Sutton, London

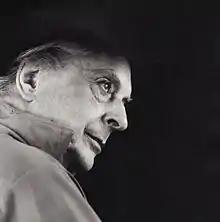
Quentin Crisp

The Sutton Adult School and Institute opened in 1910 in a large Edwardian building in Benhill Avenue. It later became the "Thomas Wall Centre", named after the area's benefactor of Wall's sausage and ice cream fame. Thomas Wall's lack of education led to a desire to encourage learning in others, resulting in the establishment of a trust and the construction of the institute. The adult school is said to have had the best premises in the UK: by 1915 there were social clubs, a library, clubs for maternity and horticulture, debating and temperance societies, a legal advice committee, bible study and English literature classes, and what was claimed to be the finest public gymnasium in southern England.